Ohio State Route 835

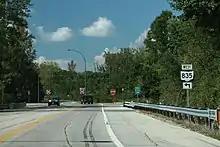
SR 835 (Research Boulevard) in Beavercreek, September 2018

State Route 835 connects to U.S. Route 35 (US 35) on both ends, starting at that route's interchange with Woodman Drive (C-74) in Riverside, approximately east of downtown Dayton. From there, the route occupies a portion of Woodman Drive for about , crossing south through Dayton to an intersection with Patterson Road/Research Boulevard in Kettering; the route turns east onto Research Boulevard. After about a mile, the route reaches an intersection with County Line Road at the Kettering/Beavercreek border; while the roadway continues as Shakertown Road, and County Line Road approaches from the south, both the route and Research Boulevard turn to the north. From there the route gradually curves to the east, entering Beavercreek and passing under Interstate 675 with no junction. The route then reaches an intersection with an exit ramp from eastbound US 35; at that point, SR 835 turns south. Curving to the east, the route crosses US 35 on an overpass, then curves again to parallel US 35. SR 835 briefly continues to its terminus at the US 35 interchange with North Fairfield Road (C-9) in Beavercreek. Just prior to the terminus, the eastbound route has a right-turn lane that makes a U-turn-type movement, merging with the ramp from North Fairfield Road to westbound US 35. SR 835 does not intersect with any other state highways.